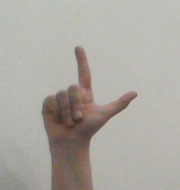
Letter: laam